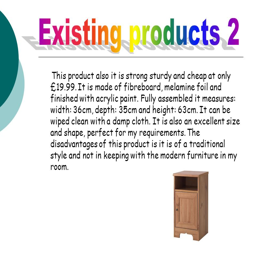
this product also it is strong sturdy and cheap at only £ 19.99 .